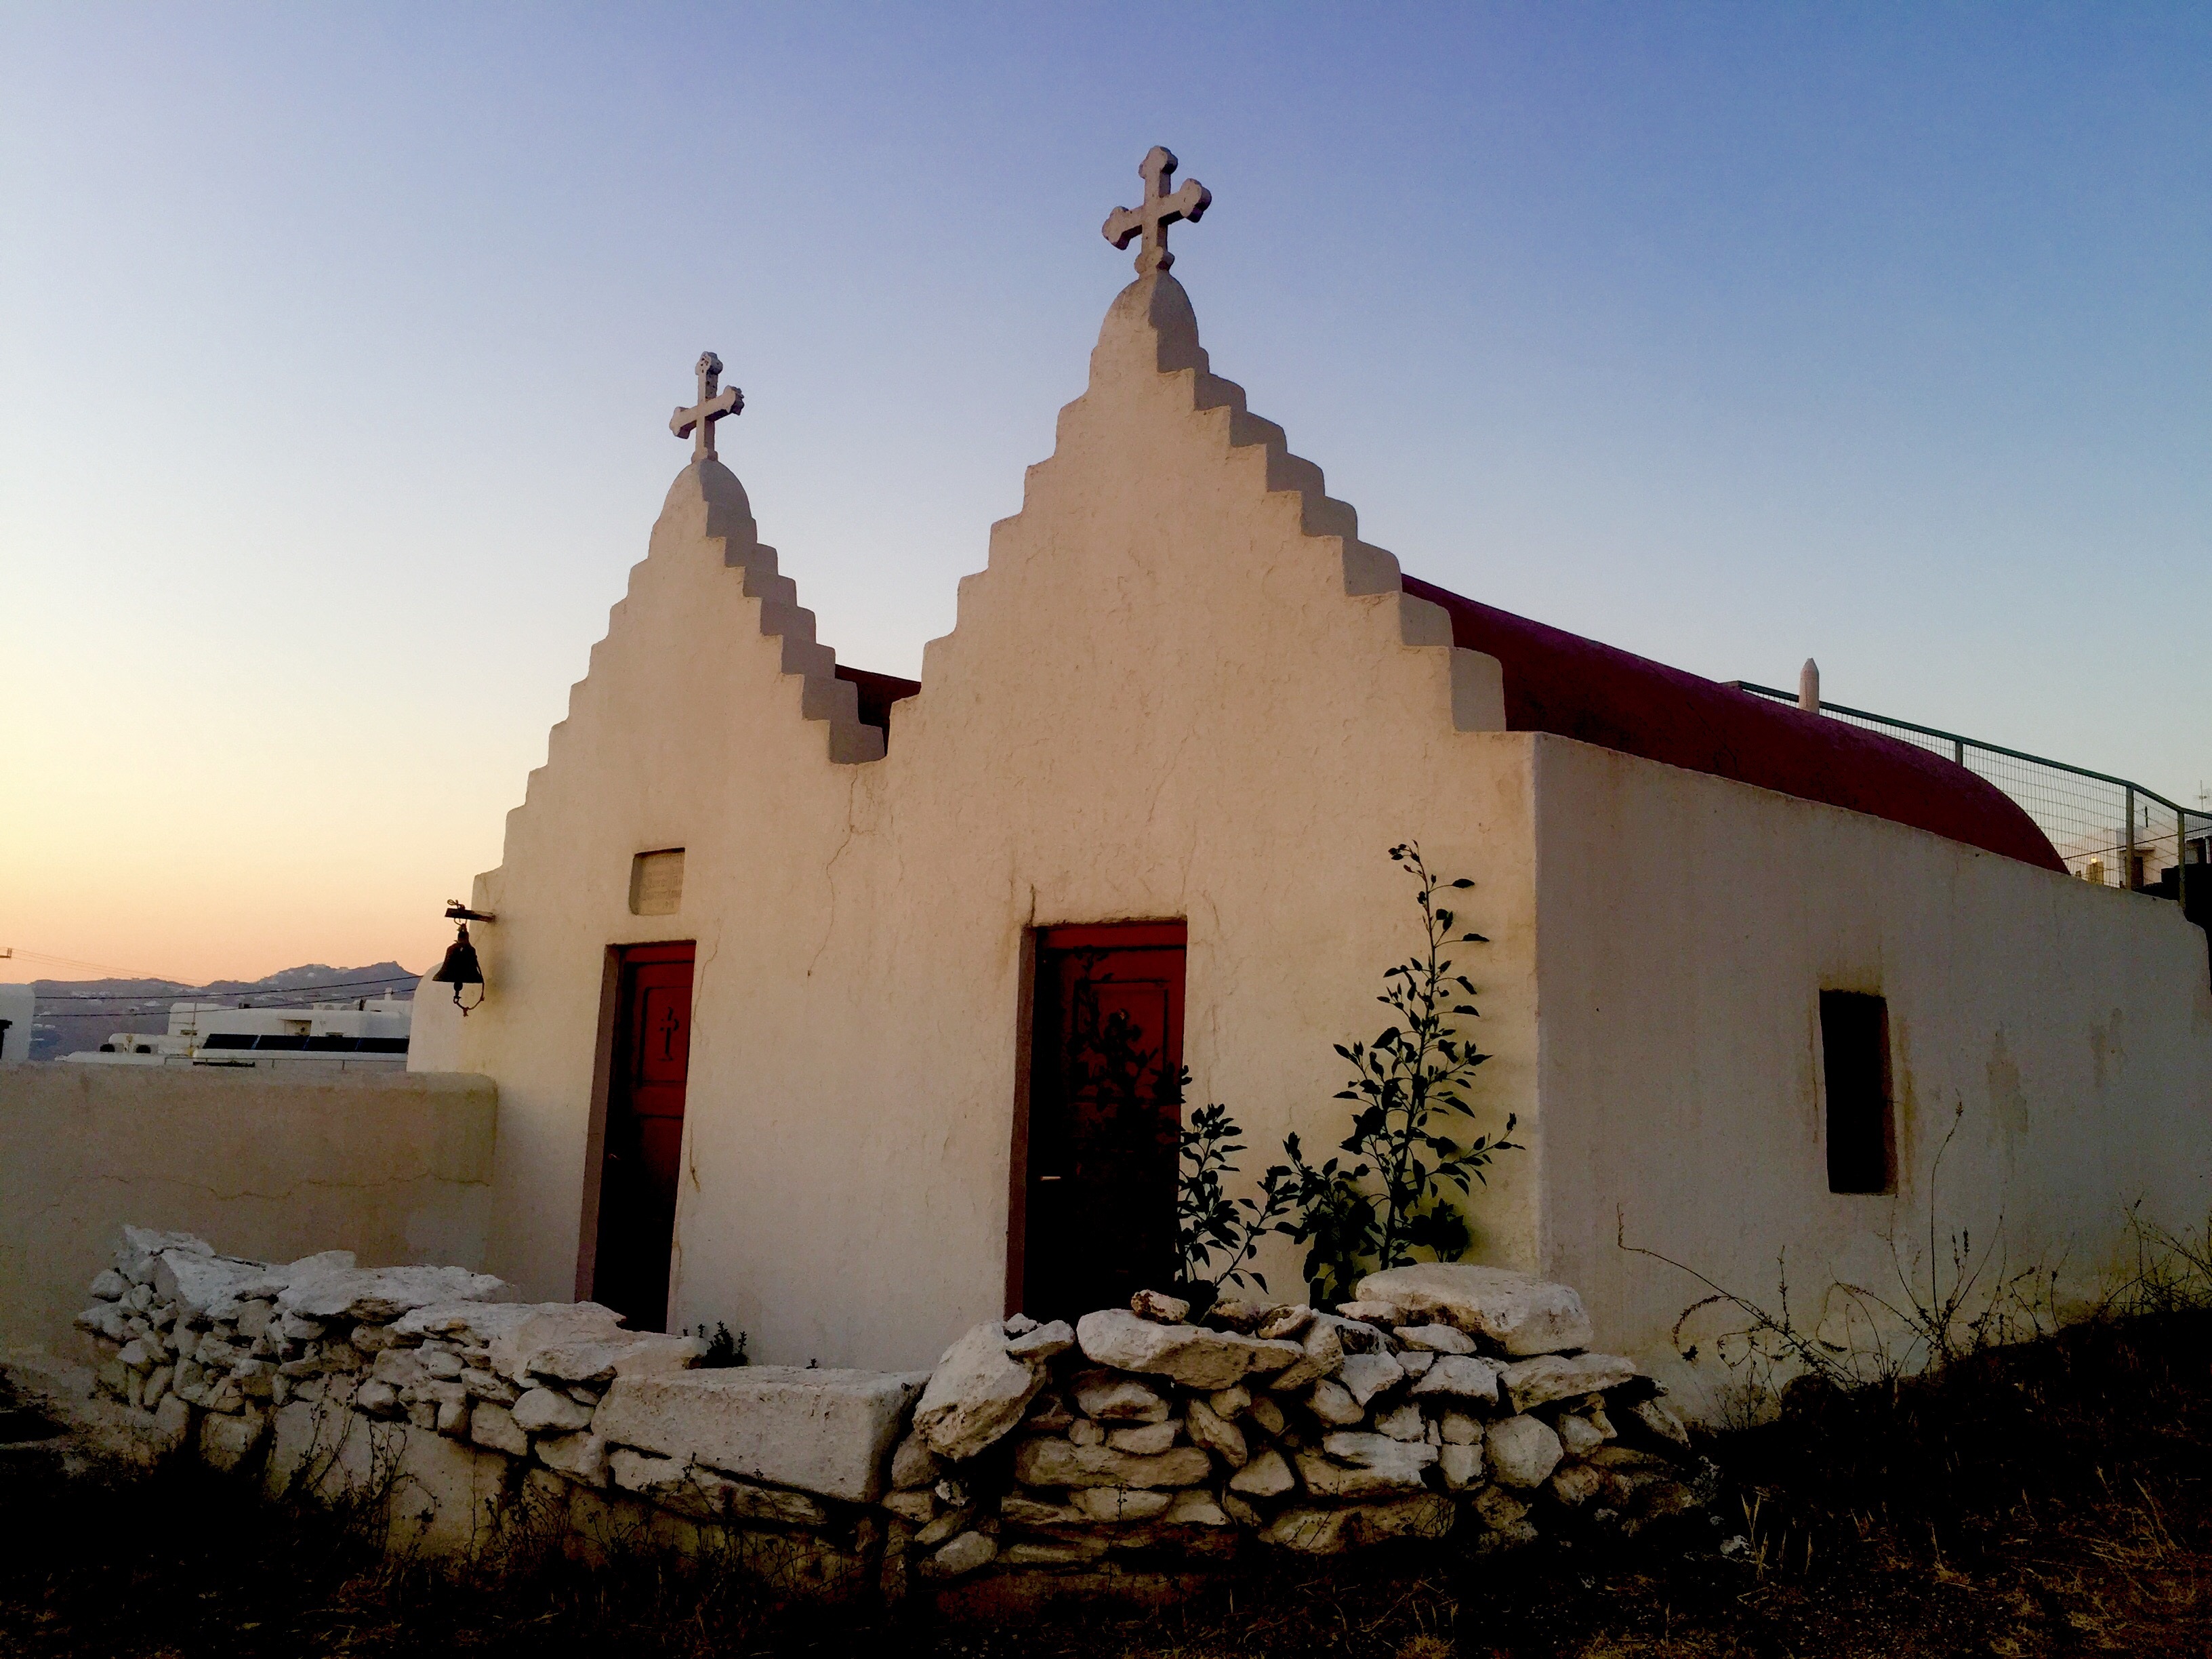
snow, winter, house, building, religion, church, chapel, place of worship, temple, greece, mykonos